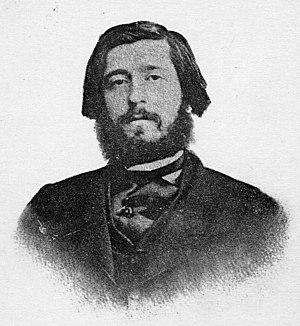
Charles de Gaulle (1837-1880), écrivain et linguiste, défenseur de la langue bretonne et du celtisme. Carte postale F. Château, conservée aux Archives de Rennes, 100 Fi 448